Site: saxony
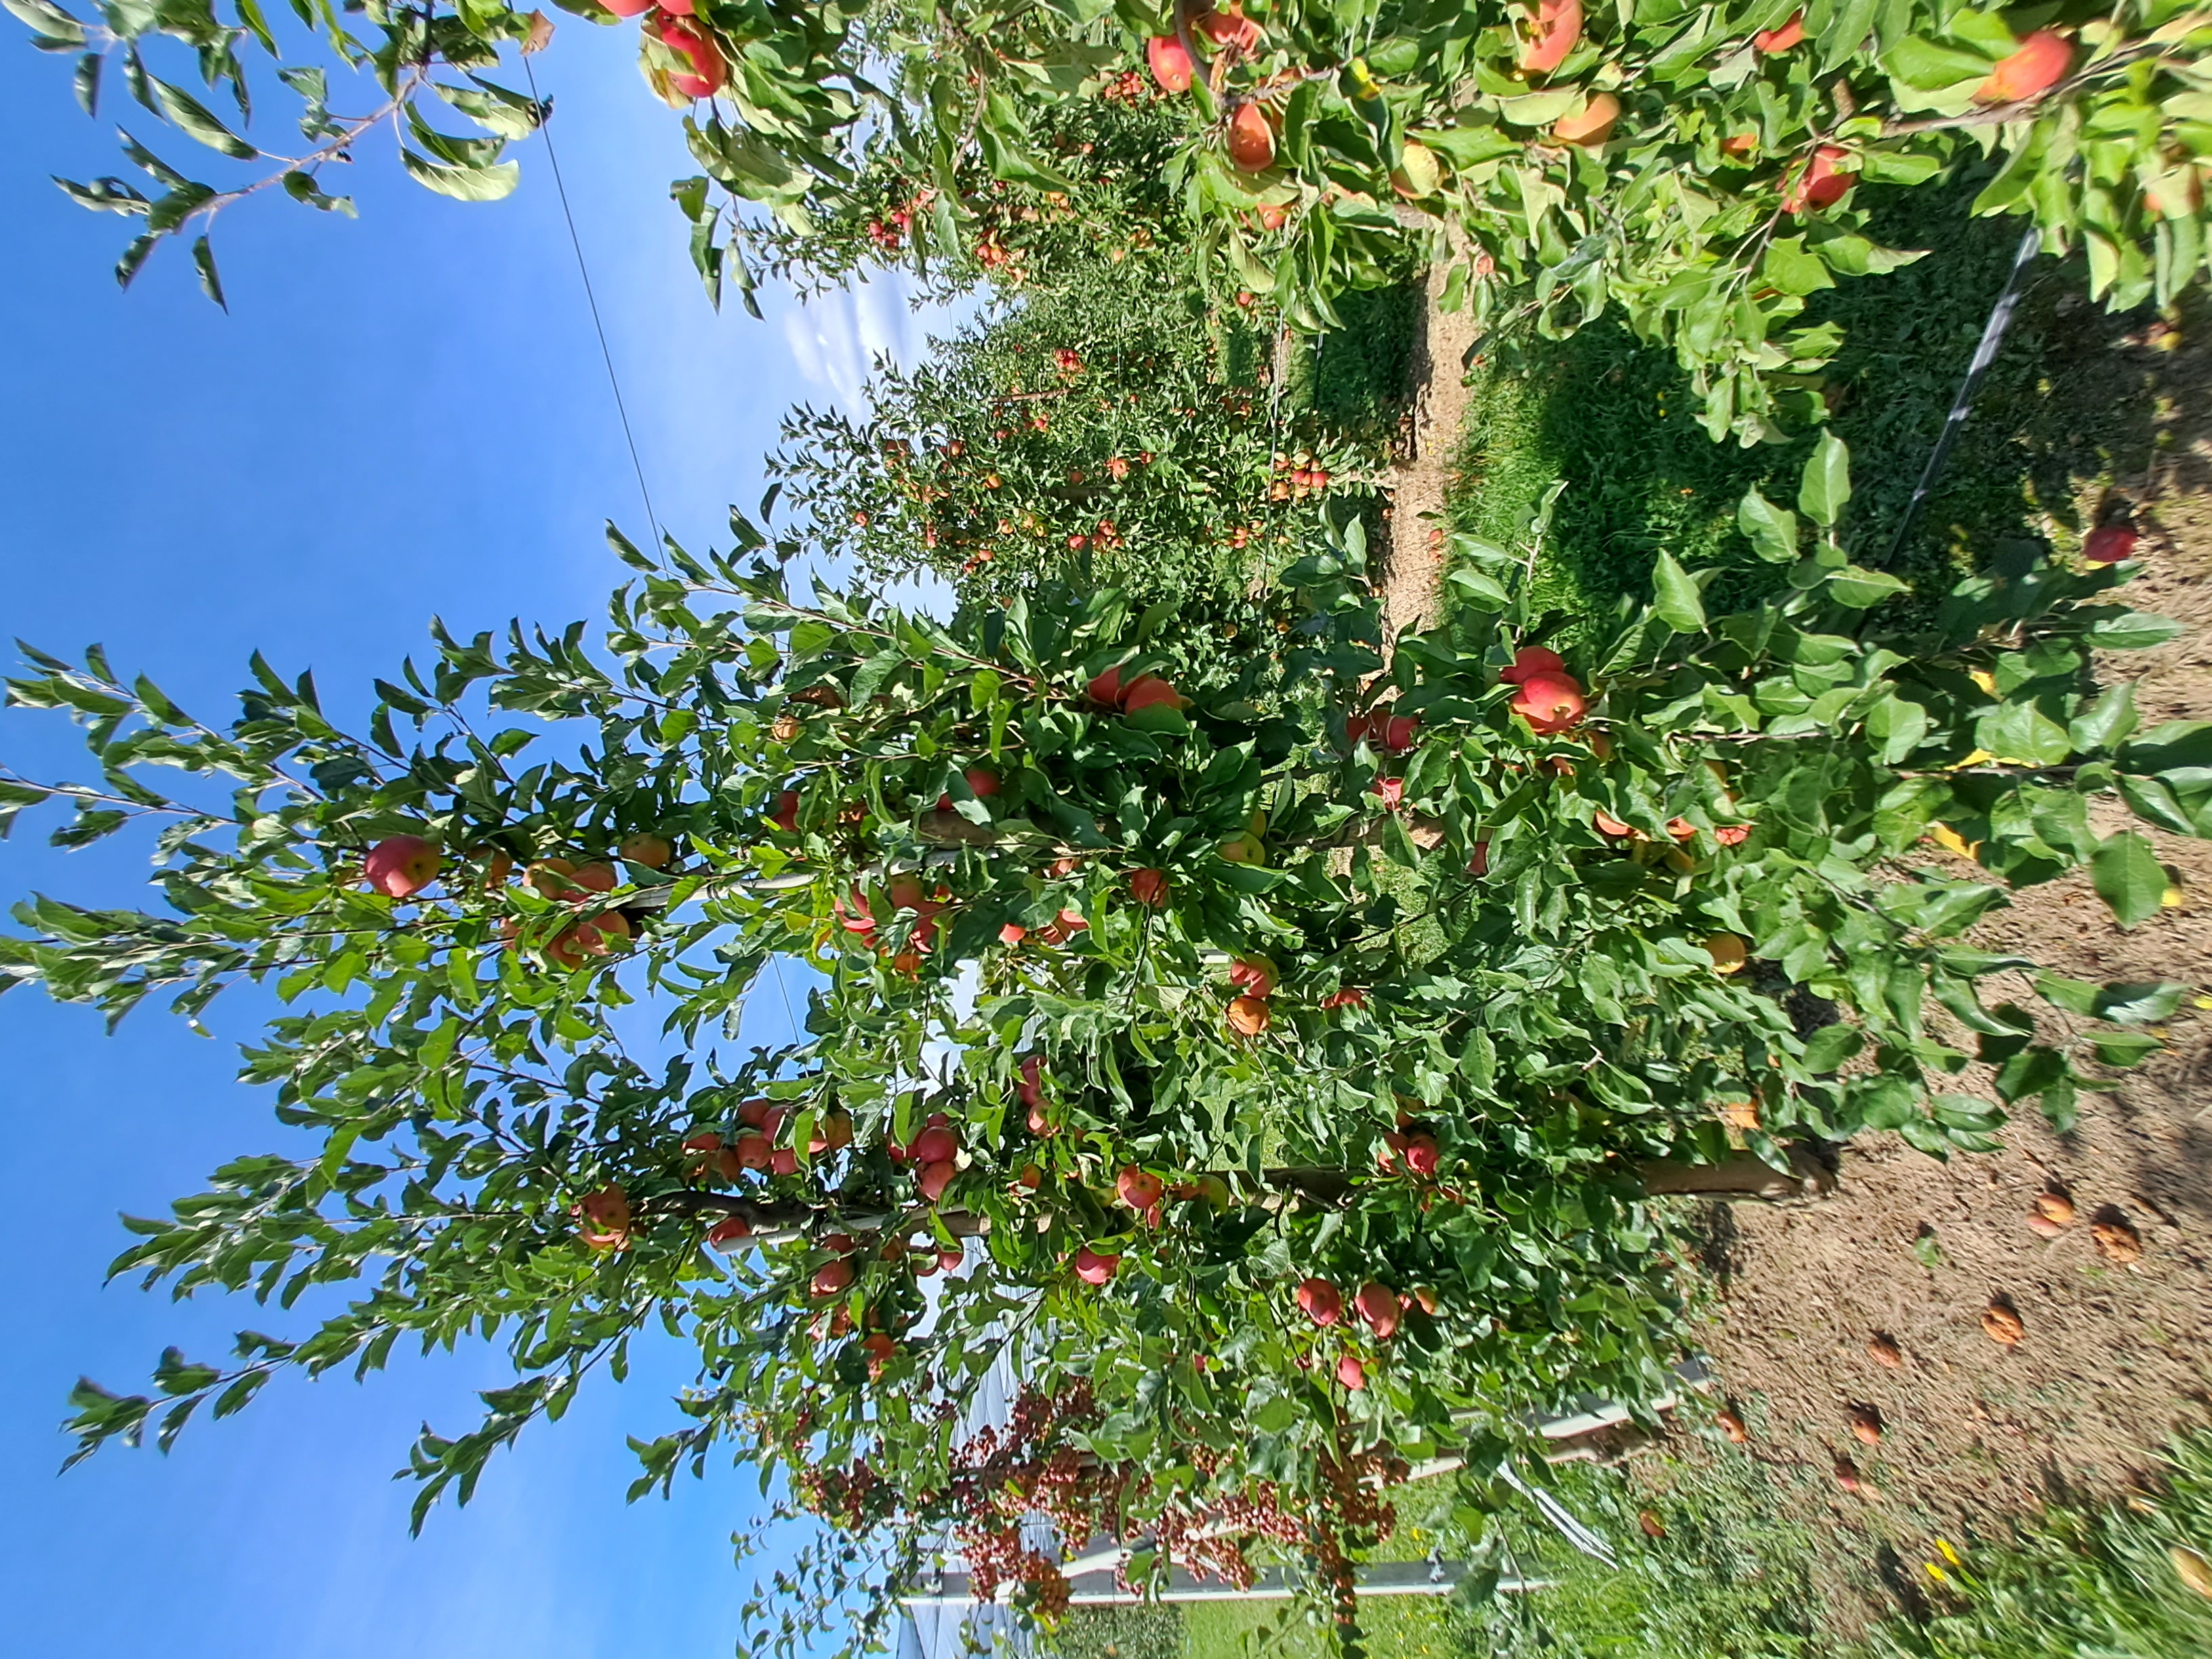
Growth stage (BBCH 87): Maturity of fruit and seed